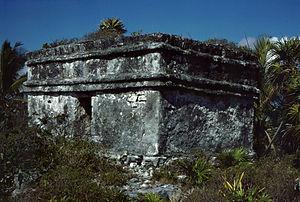
Cette liste des sites mayas est une liste alphabétique répertoriant un nombre significatif de sites archéologiques associés à la civilisation maya de la Mésoamérique.